Schloss Haimhausen

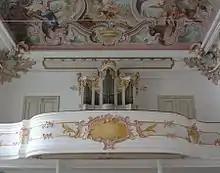
View of the interior of the chapel

The site has been the location of a castle since at least 1281, when it was mentioned in written sources. This first castle was however destroyed during the Thirty Years' War and not rebuilt until 1660. At that time, a Baroque palace was built on the site, the core of the present structure. It was rebuilt from 1747 to 1750 in a Rococo style, and has remained largely unchanged since. During this time, the estate belonged to Count Sigmund von Haimhausen, an industrialist, politician and co-founder of the Bavarian Academy of Sciences and Humanities who however died without heirs. After his death, the estate was sold to James Eduard Haniel. Descendants of Haniel still run a brewery located adjacent to the "Schloss". The park of the estate was transformed into an English landscape garden during the ownership of Haniel. In 1794 it was sold again. It remained a family home until the 1930s, when the expensive upkeep of the buildings led to its abandonment as a home. During World War II, thousands of books from the Bavarian State Library were housed in the palace chapel. After the war, the building has served several different purposes. It is today owned by the Bavarian International School. The buildings are used for education and hence not open to the public.